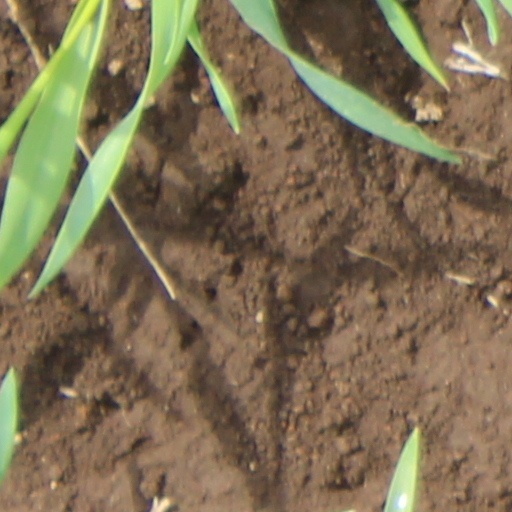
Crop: wheat